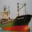
Label: ship